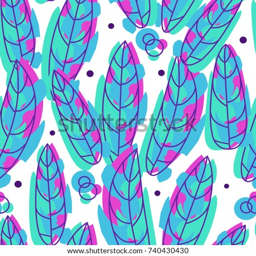
a pattern of leaves in different colors